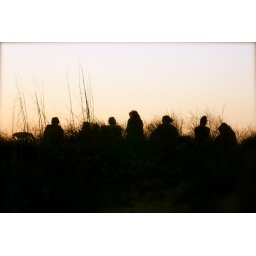
The top of the biggest sand dune- the best spot for sunsets within walking range.